Villu Pattukaran

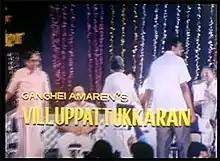
DVD cover

Villu Pattukaran is a 1992 Indian Tamil-language drama film written and directed by Gangai Amaran. The film stars Ramarajan, Rani and Chandrasekhar. It was released on 27 November 1992.